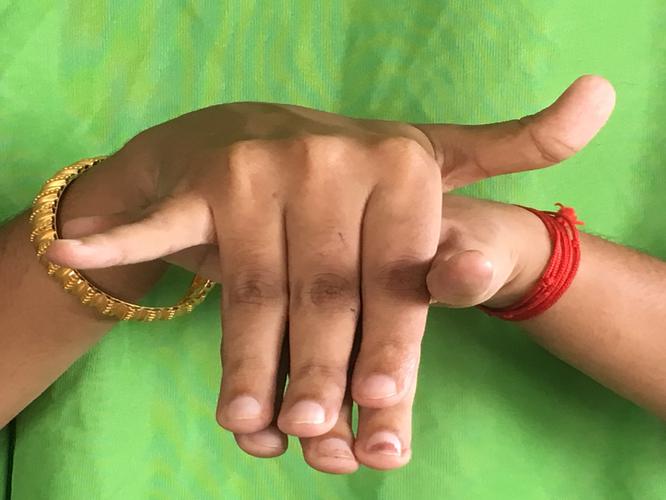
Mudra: Varaha
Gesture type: double_hand